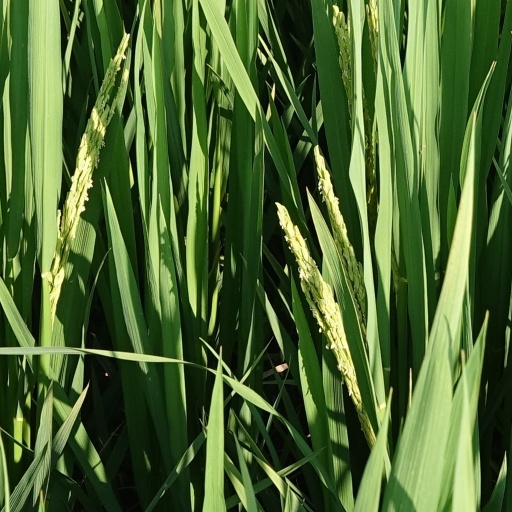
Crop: rice